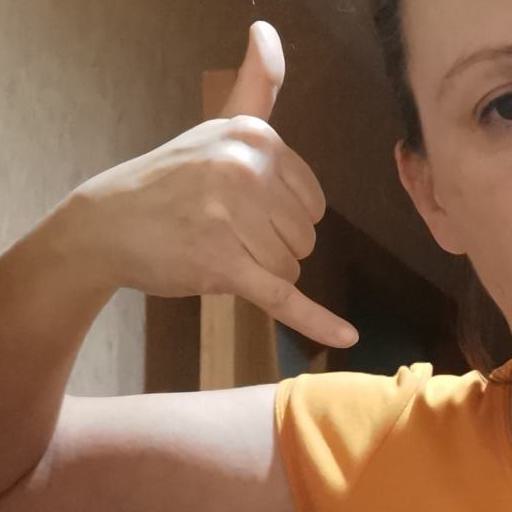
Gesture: call